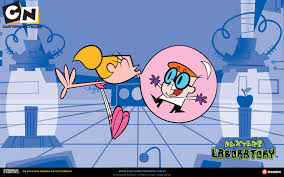
Portrait style: Cartoon Portrait